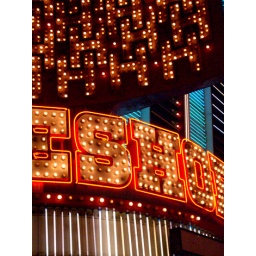
neon sign on freemont street in downtown vegas